Chernobyl liquidators

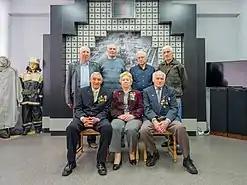

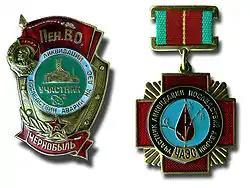
Soviet military badge (left) and medal awarded to liquidators.

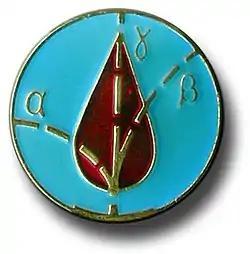
The central detail of the Liquidators' medal, with traces of alpha (α) and beta (β) particles and gamma (γ) rays over a drop of blood.

Chernobyl liquidators were the civil and military personnel who were called upon to deal with the consequences of the 1986 Chernobyl nuclear disaster in the Soviet Union on the site of the event. The liquidators are widely credited with limiting both the immediate and long-term damage from the disaster.